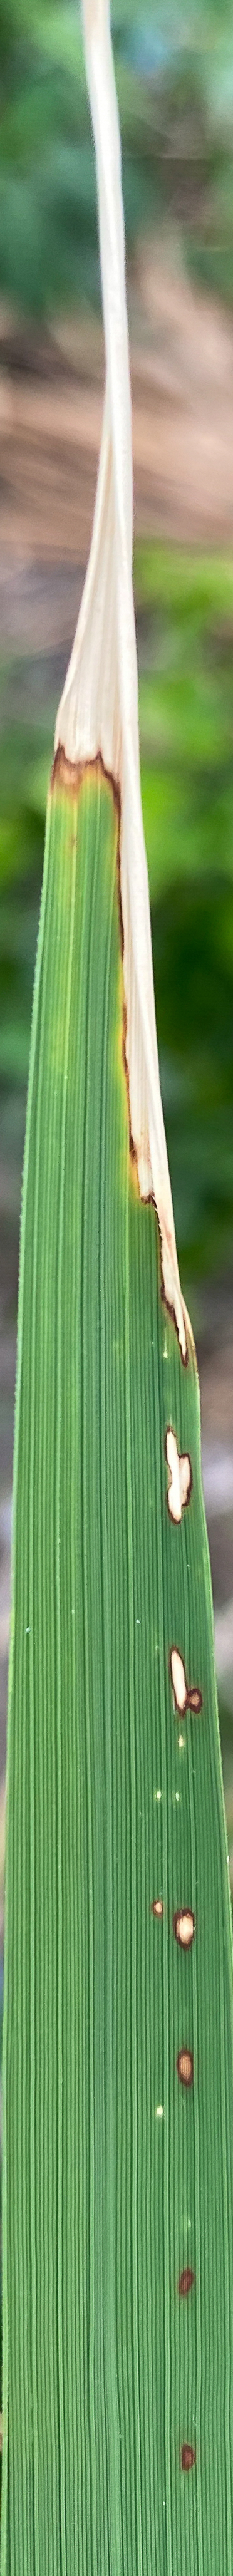
Nhãn: K